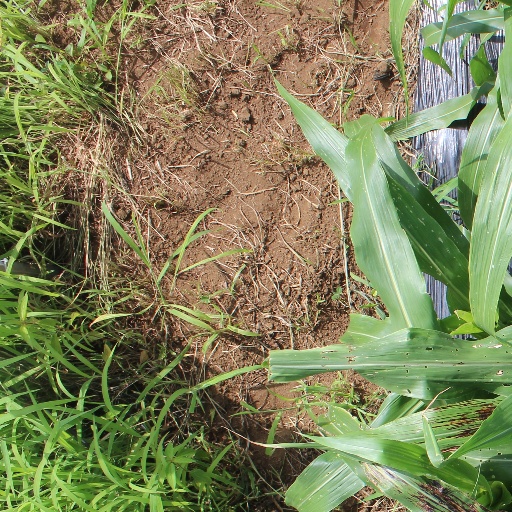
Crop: sorghum